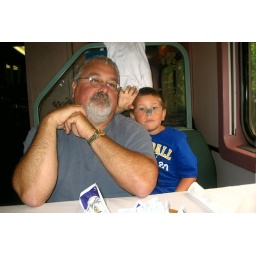
Dad and alek sitting on the train in the dinning car.